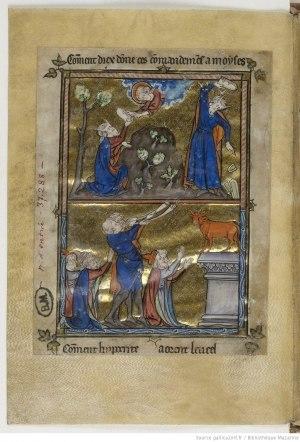
Extrait d'un manuscrit du XIIIe siècle de la collection Charles V. Laurent d'Orléans
Europeana Regia est un projet européen actif de janvier 2010 à juin 2012 et piloté par la Bibliothèque nationale de France de publication électronique de 900 manuscrits anciens représentatifs de l'histoire politique, culturelle et artistique de l'Europe. Il réunit cinq bibliothèques européennes en plus de la BnF : la Bayerische Staatsbibliothek de Munich, la Biblioteca Històrica de l'Universitat de València en Catalogne, la Herzog August Bibliothek de Wolfenbüttel et la Koninklijke Bibliotheek van België de Bruxelles.
Europeana est une plateforme numérique européenne lancée en novembre 2008 par la Commission européenne. Elle donne accès à des ressources numériques des institutions culturelles de l'Union européenne. En 2020, cette bibliothèque numérique compte plus de 58 millions d'objets numériques. Europeana n'archive pas les œuvres, mais sert uniquement d'interface de recherche. Les œuvres sont disponibles à travers des liens vers la bibliothèque numérique de l'institution ayant assuré sa numérisation et sa mise en ligne, par exemple Gallica.